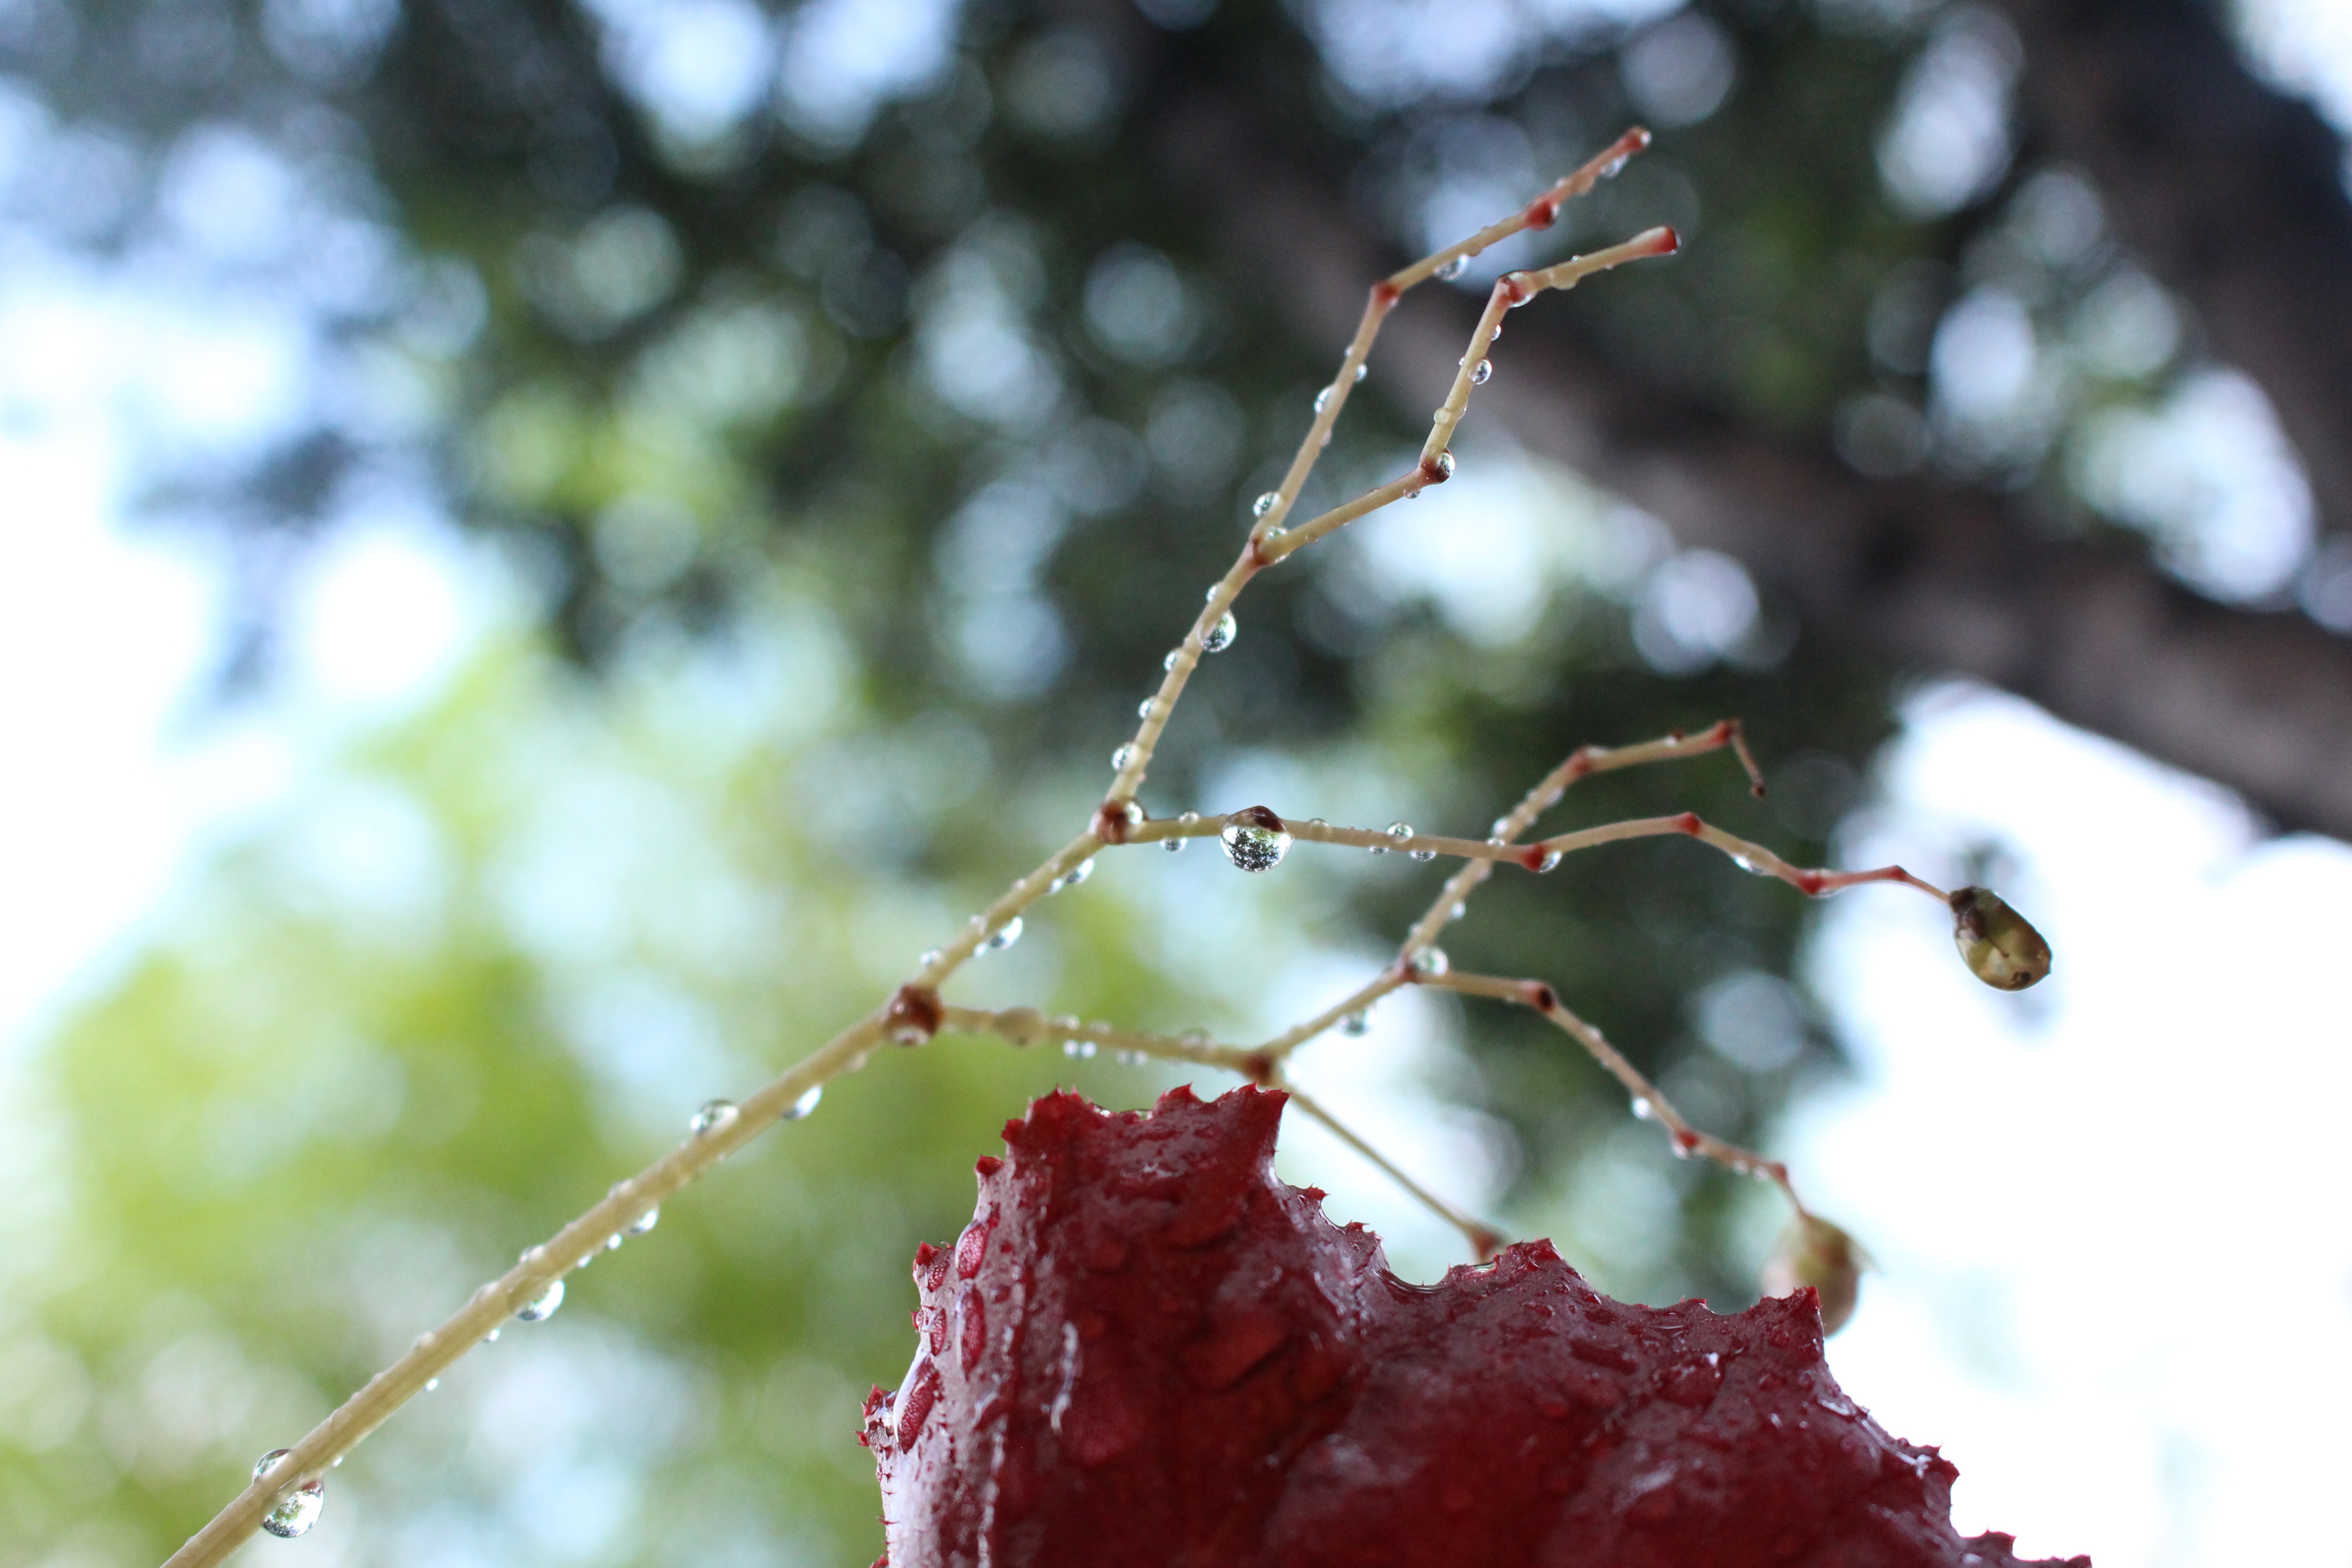
tree, nature, branch, blossom, winter, plant, fruit, sunlight, leaf, flower, food, spring, green, produce, autumn, flora, season, twig, close up, macro photography, flowering plant, plant stem, woody plant, land plant